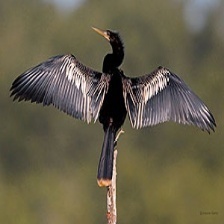
Species: ANHINGA
Scientific name: ANHINGA ANHINGA